Compassvale Secondary School

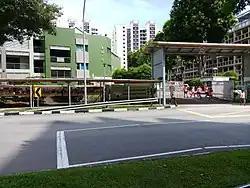

Compassvale Secondary School (CVSS) is a co-educational government secondary school in Sengkang, Singapore, within walking distance of Compassvale LRT station.